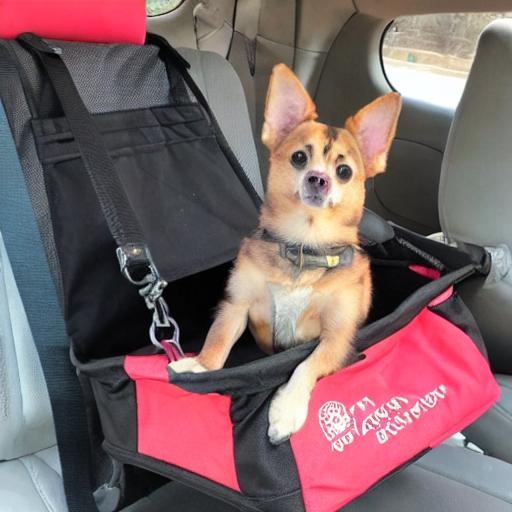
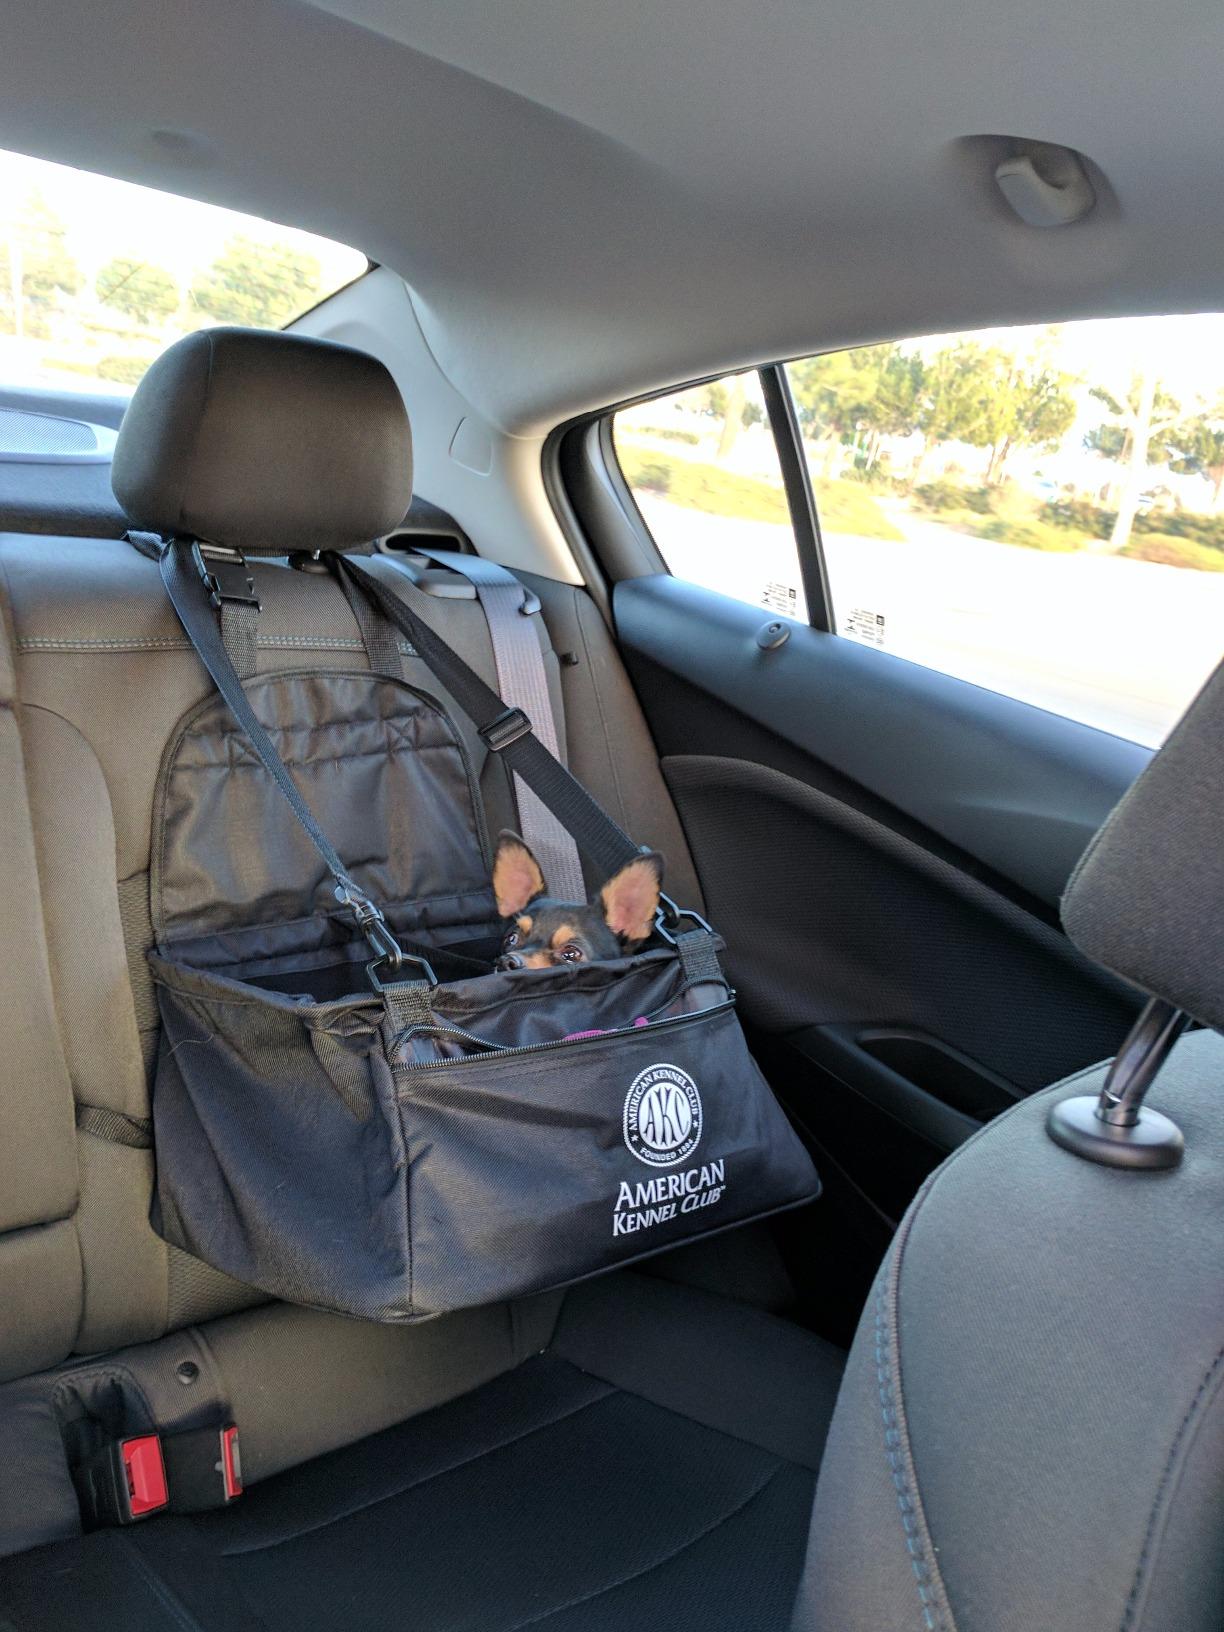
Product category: items_kennel
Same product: no